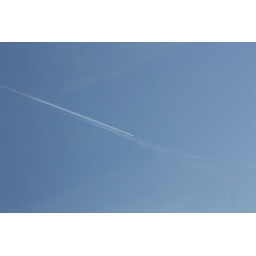
streaming jet in the blue sky